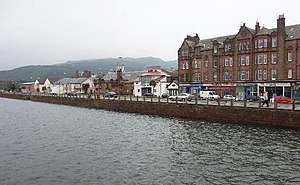
Campbeltown
Campbeltown
Campbeltown er en by på den sydligste spids af halvøen Kintyre, der ligger i vestskotske region Argyll and Bute.